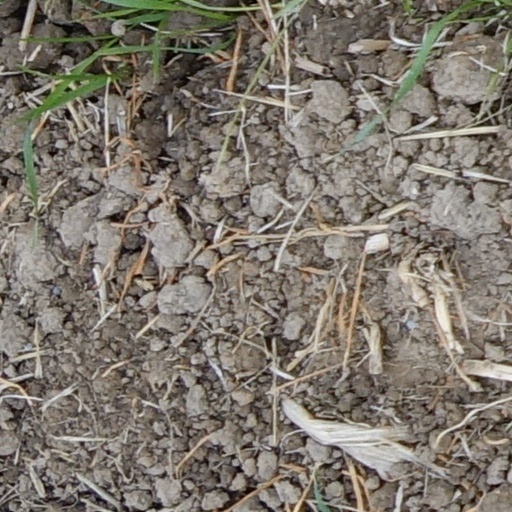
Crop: wheat